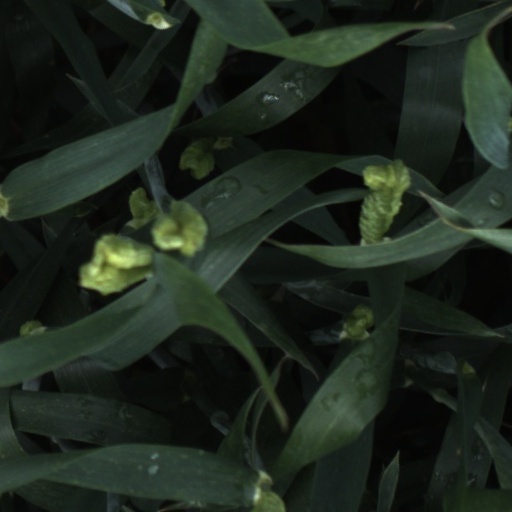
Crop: wheat